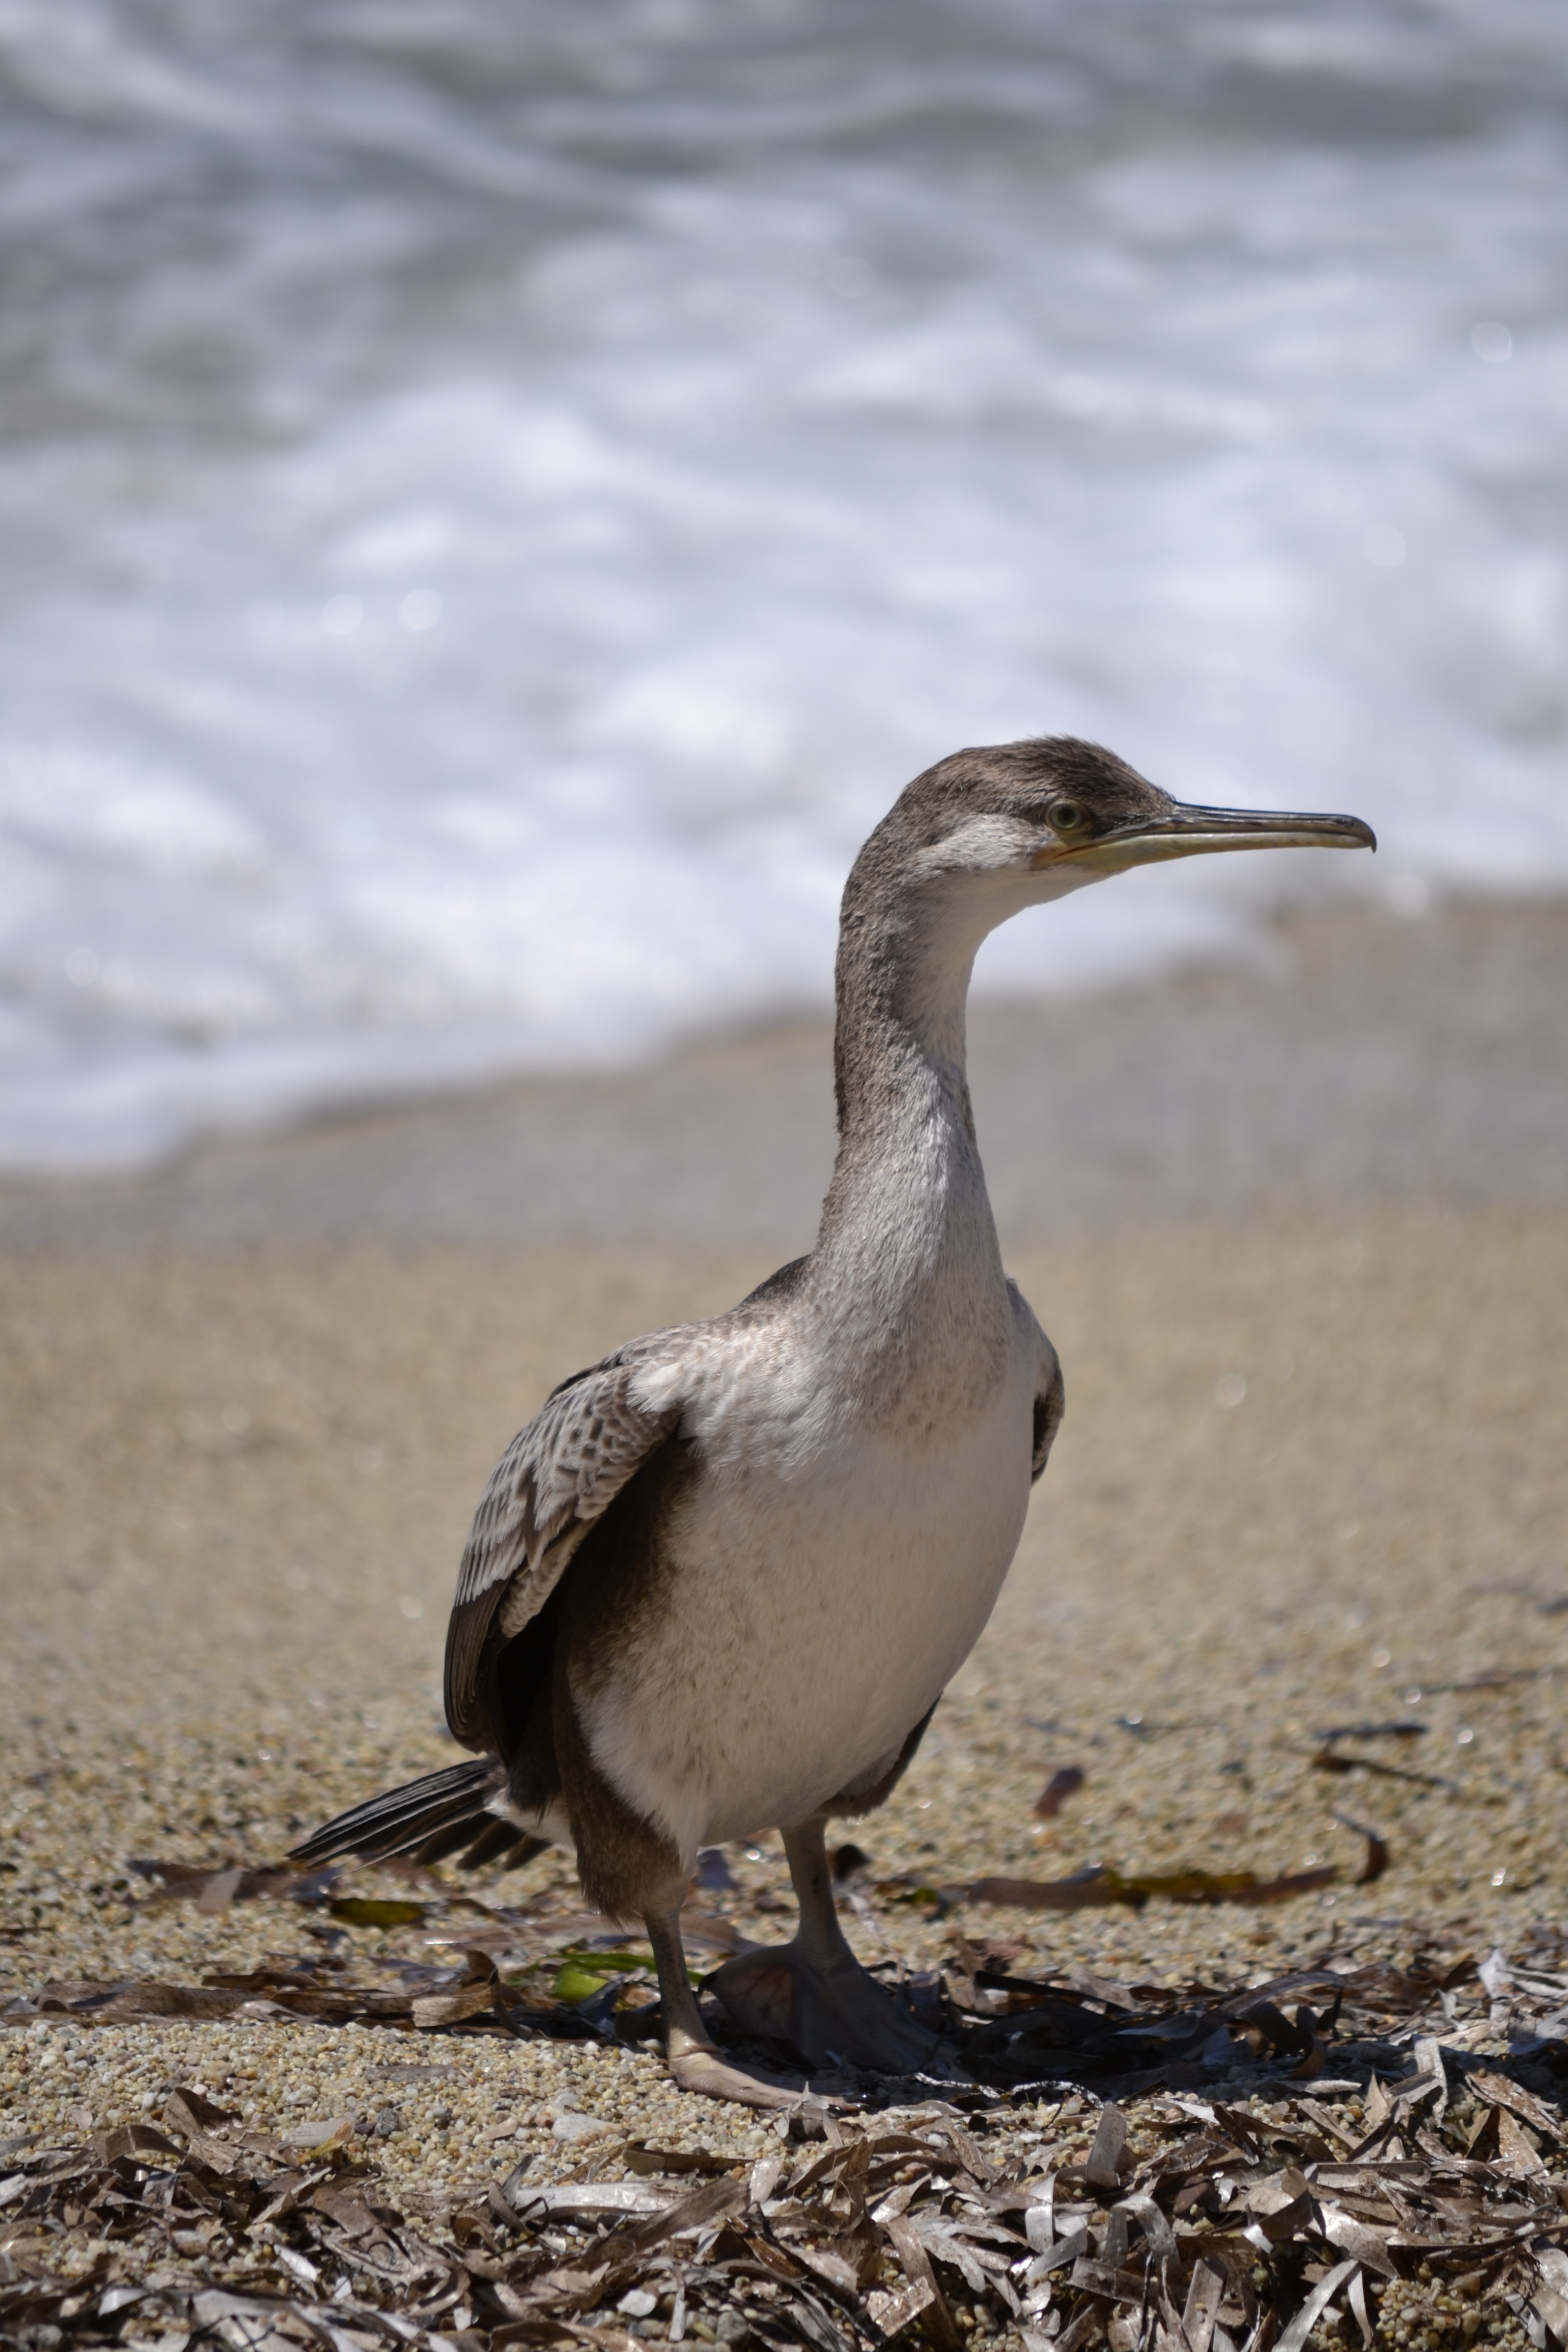
sea, coast, water, nature, bird, animal, wildlife, beak, fauna, birds, goose, vertebrate, waterfowl, water bird, seevogel, ducks geese and swans